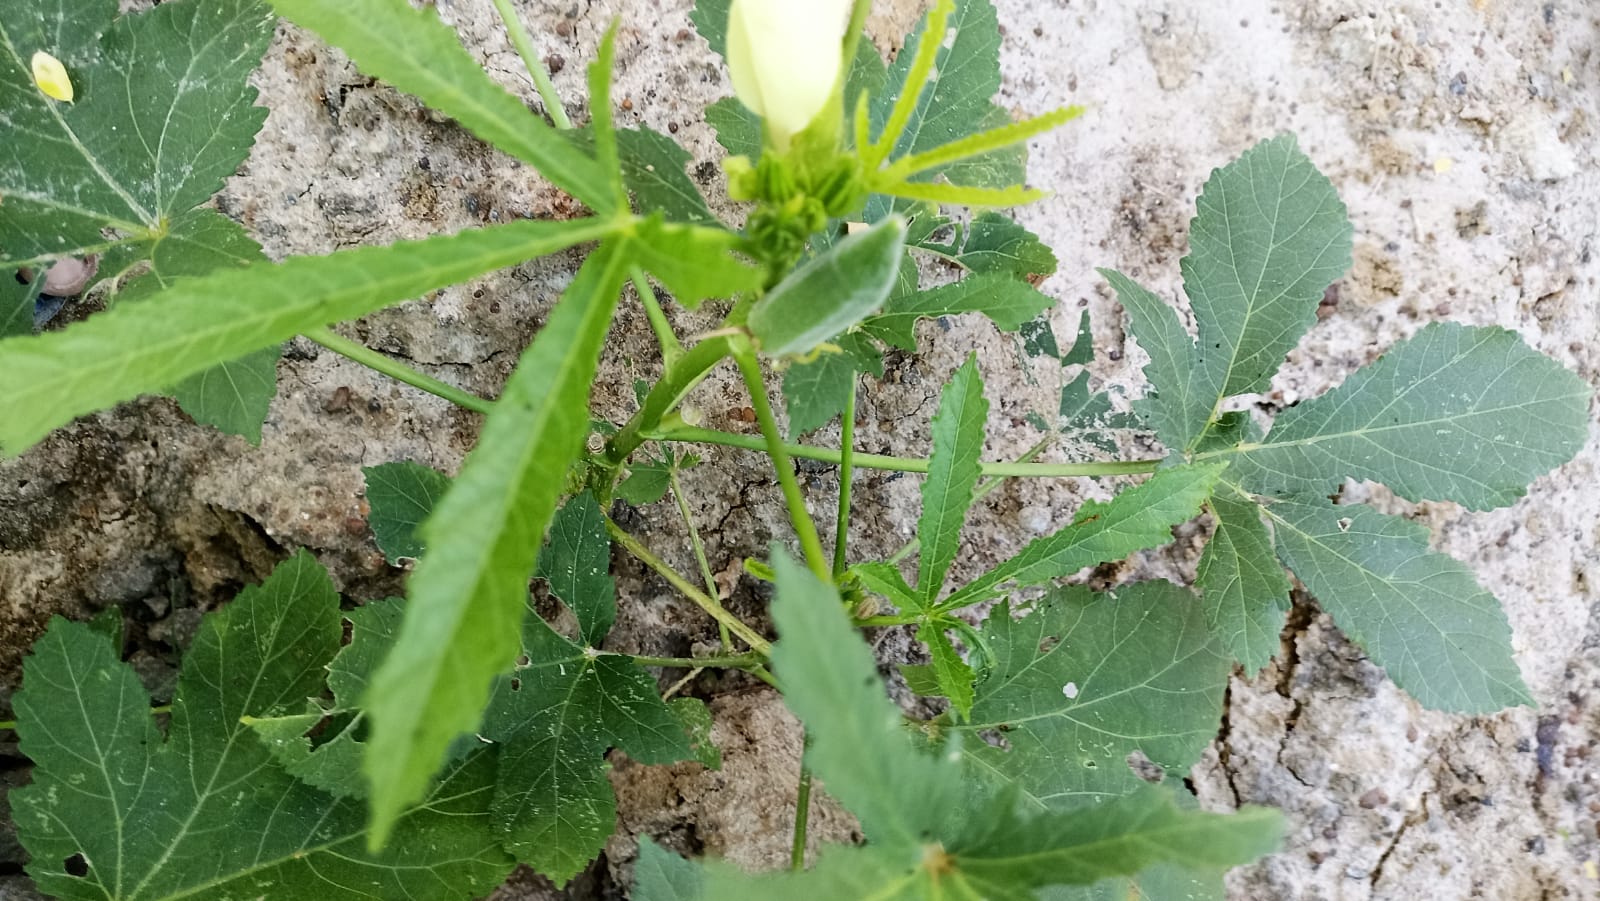
Label: Under-mature